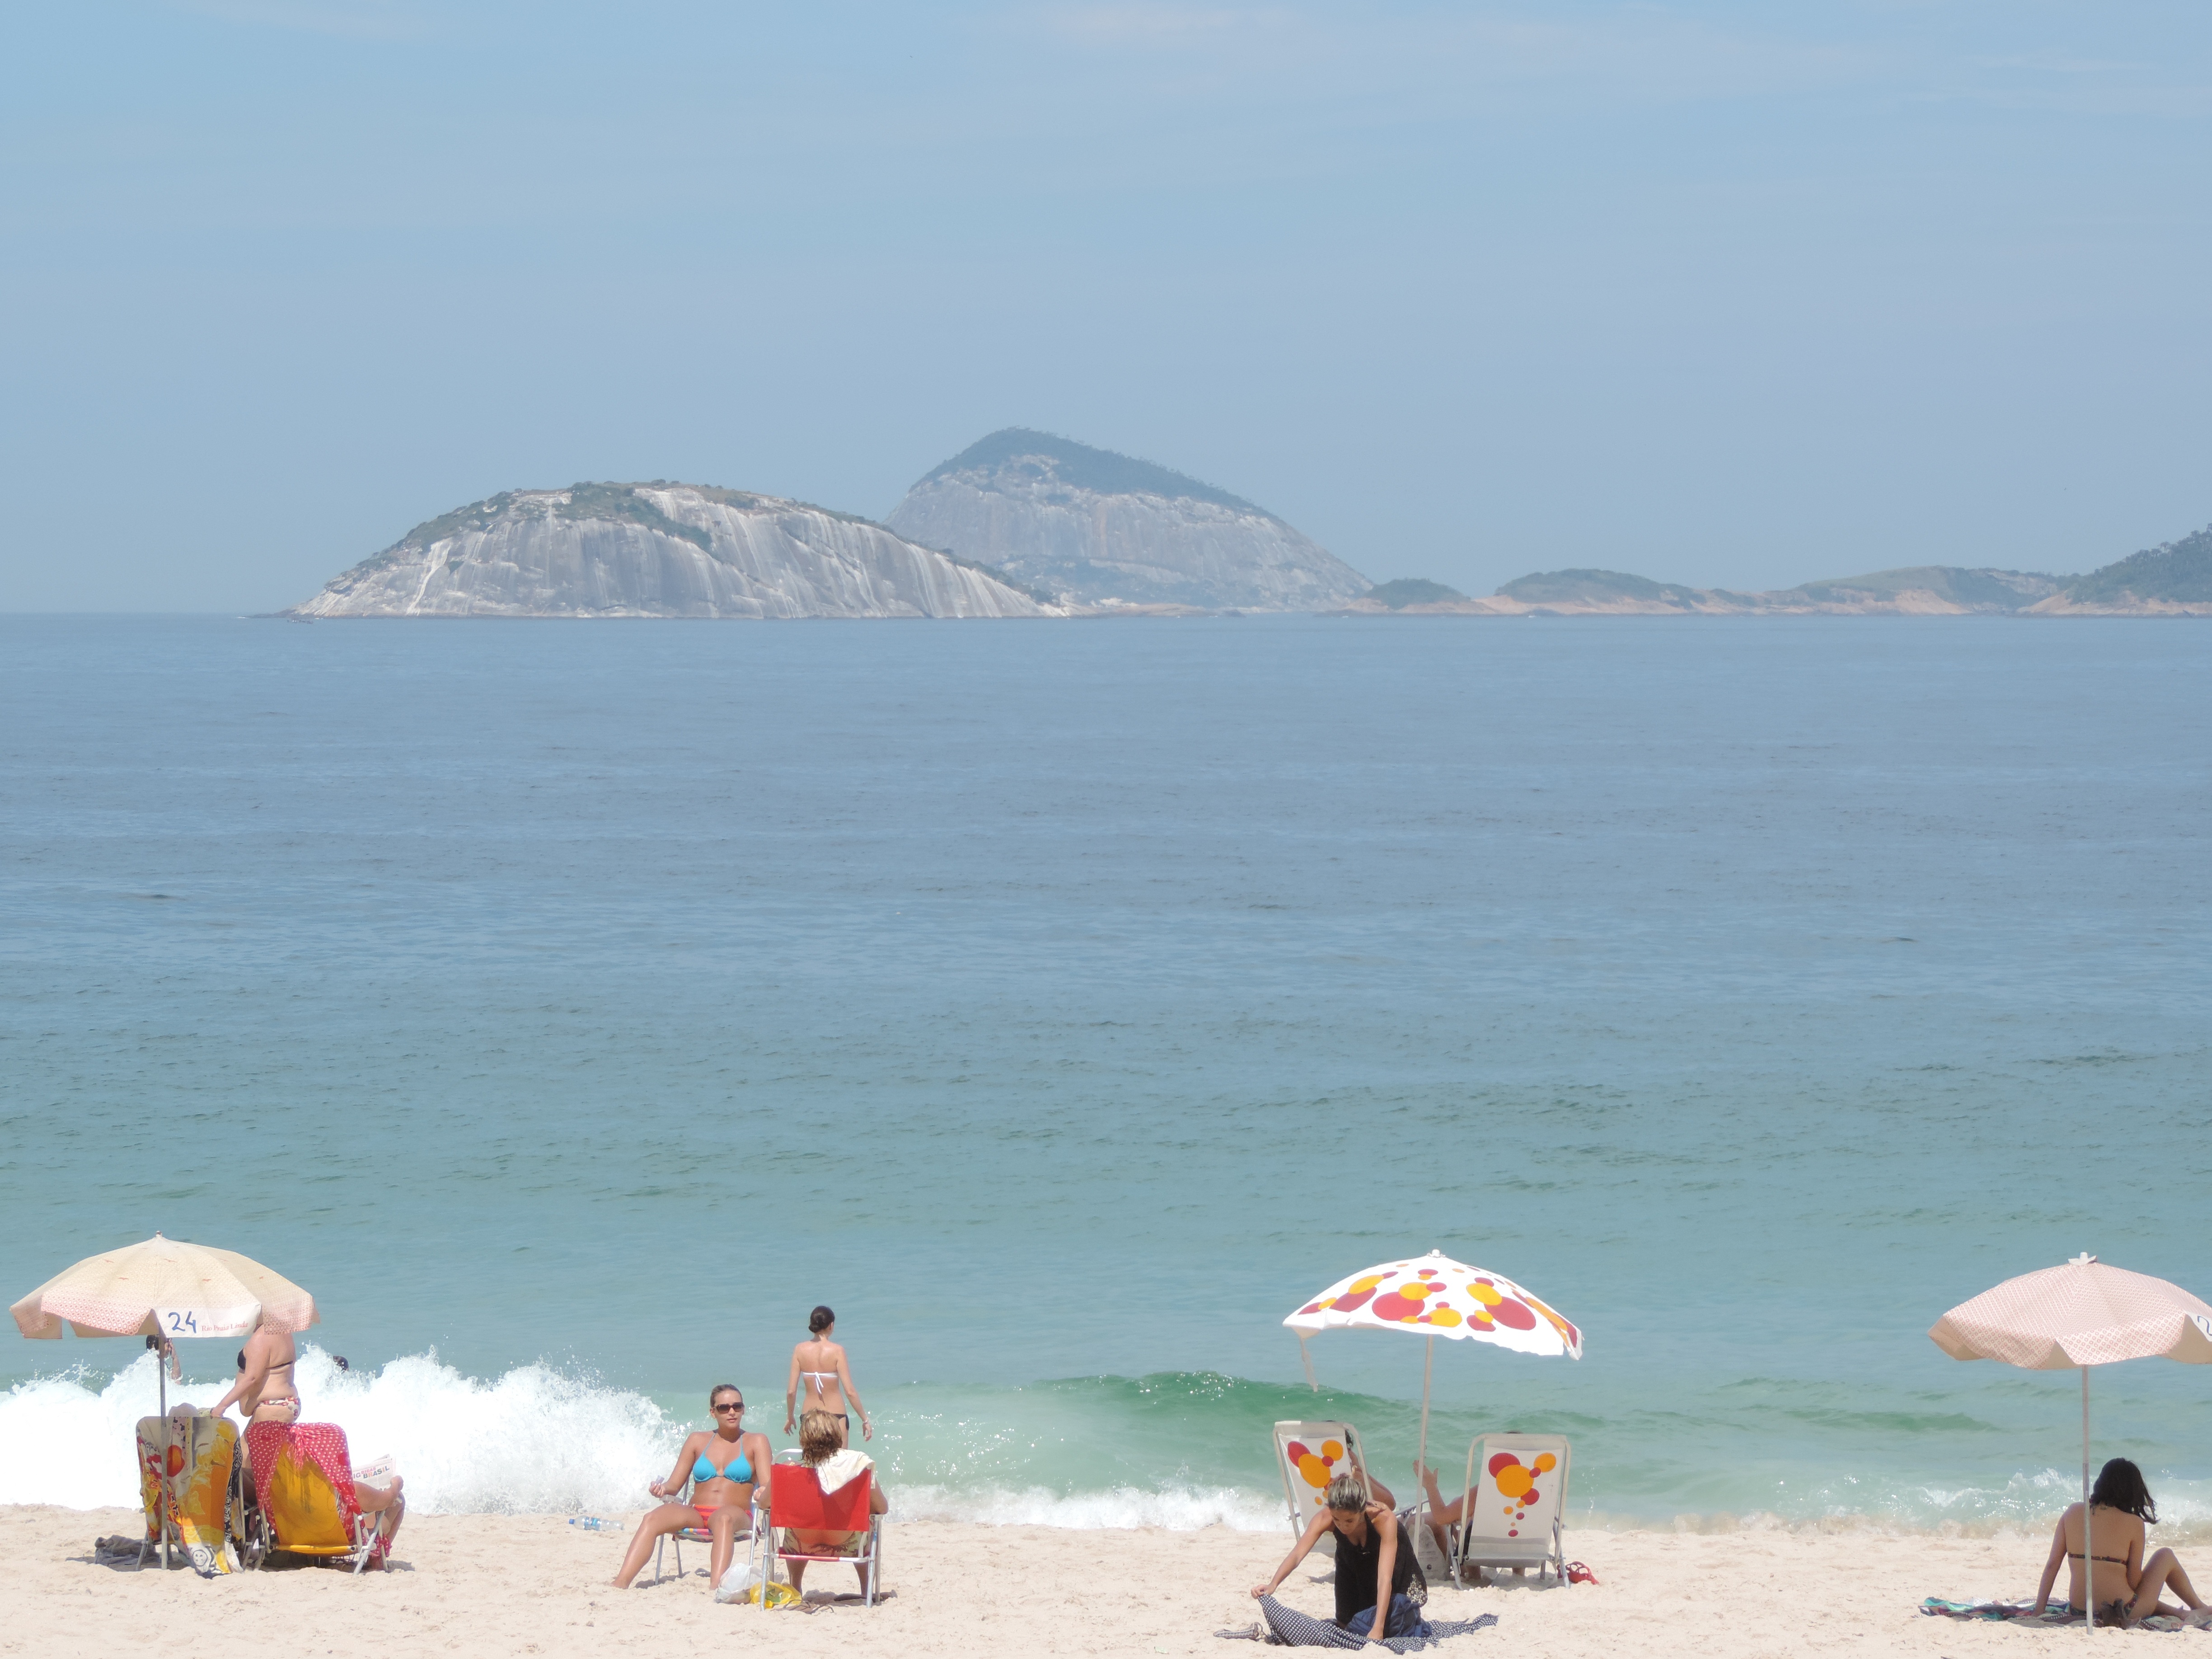
beach, sea, coast, sand, ocean, shore, vacation, bay, body of water, copacabana, brazil, cape, rio de janeiro vacation